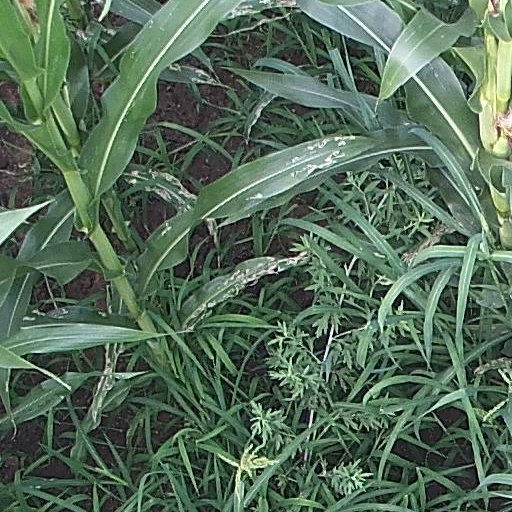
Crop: maize; corn